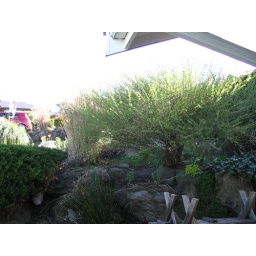
Looking up to Ryan street from the &amp;quot;front&amp;quot; door, the patio is above/behind the grass immediately in the foreground.